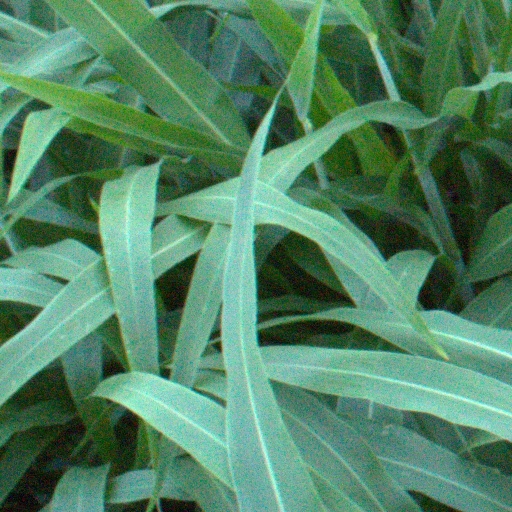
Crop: sorghum